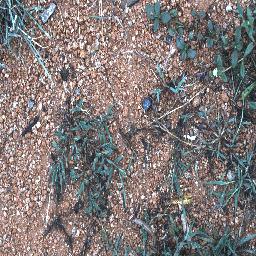
Label: negative